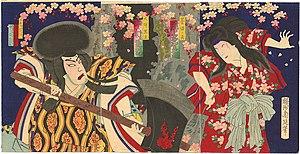
Toyohara Chikanobu, né le 26 septembre 1838 - mort le 29 septembre 1912, est l'un des derniers maîtres incontestables de l'estampe japonaise de la deuxième moitié du XIXᵉ siècle. Son œuvre est essentielle dans la transition entre l'ukiyo-e traditionnel et le nouveau style shin-Hanga.